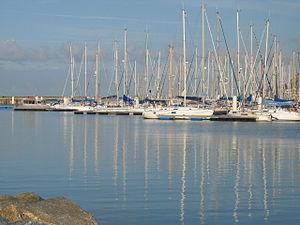
Le Havre est une ville de France impliquée dans de nombreuses disciplines sportives.